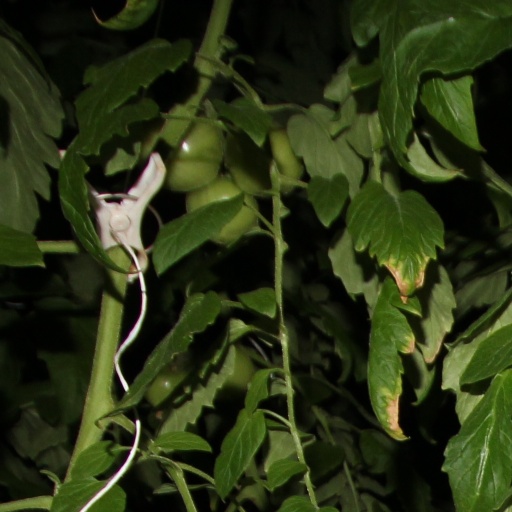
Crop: tomato